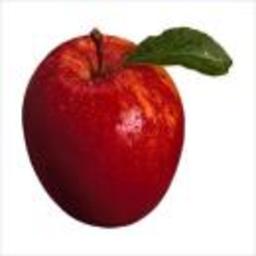
Label: Apple